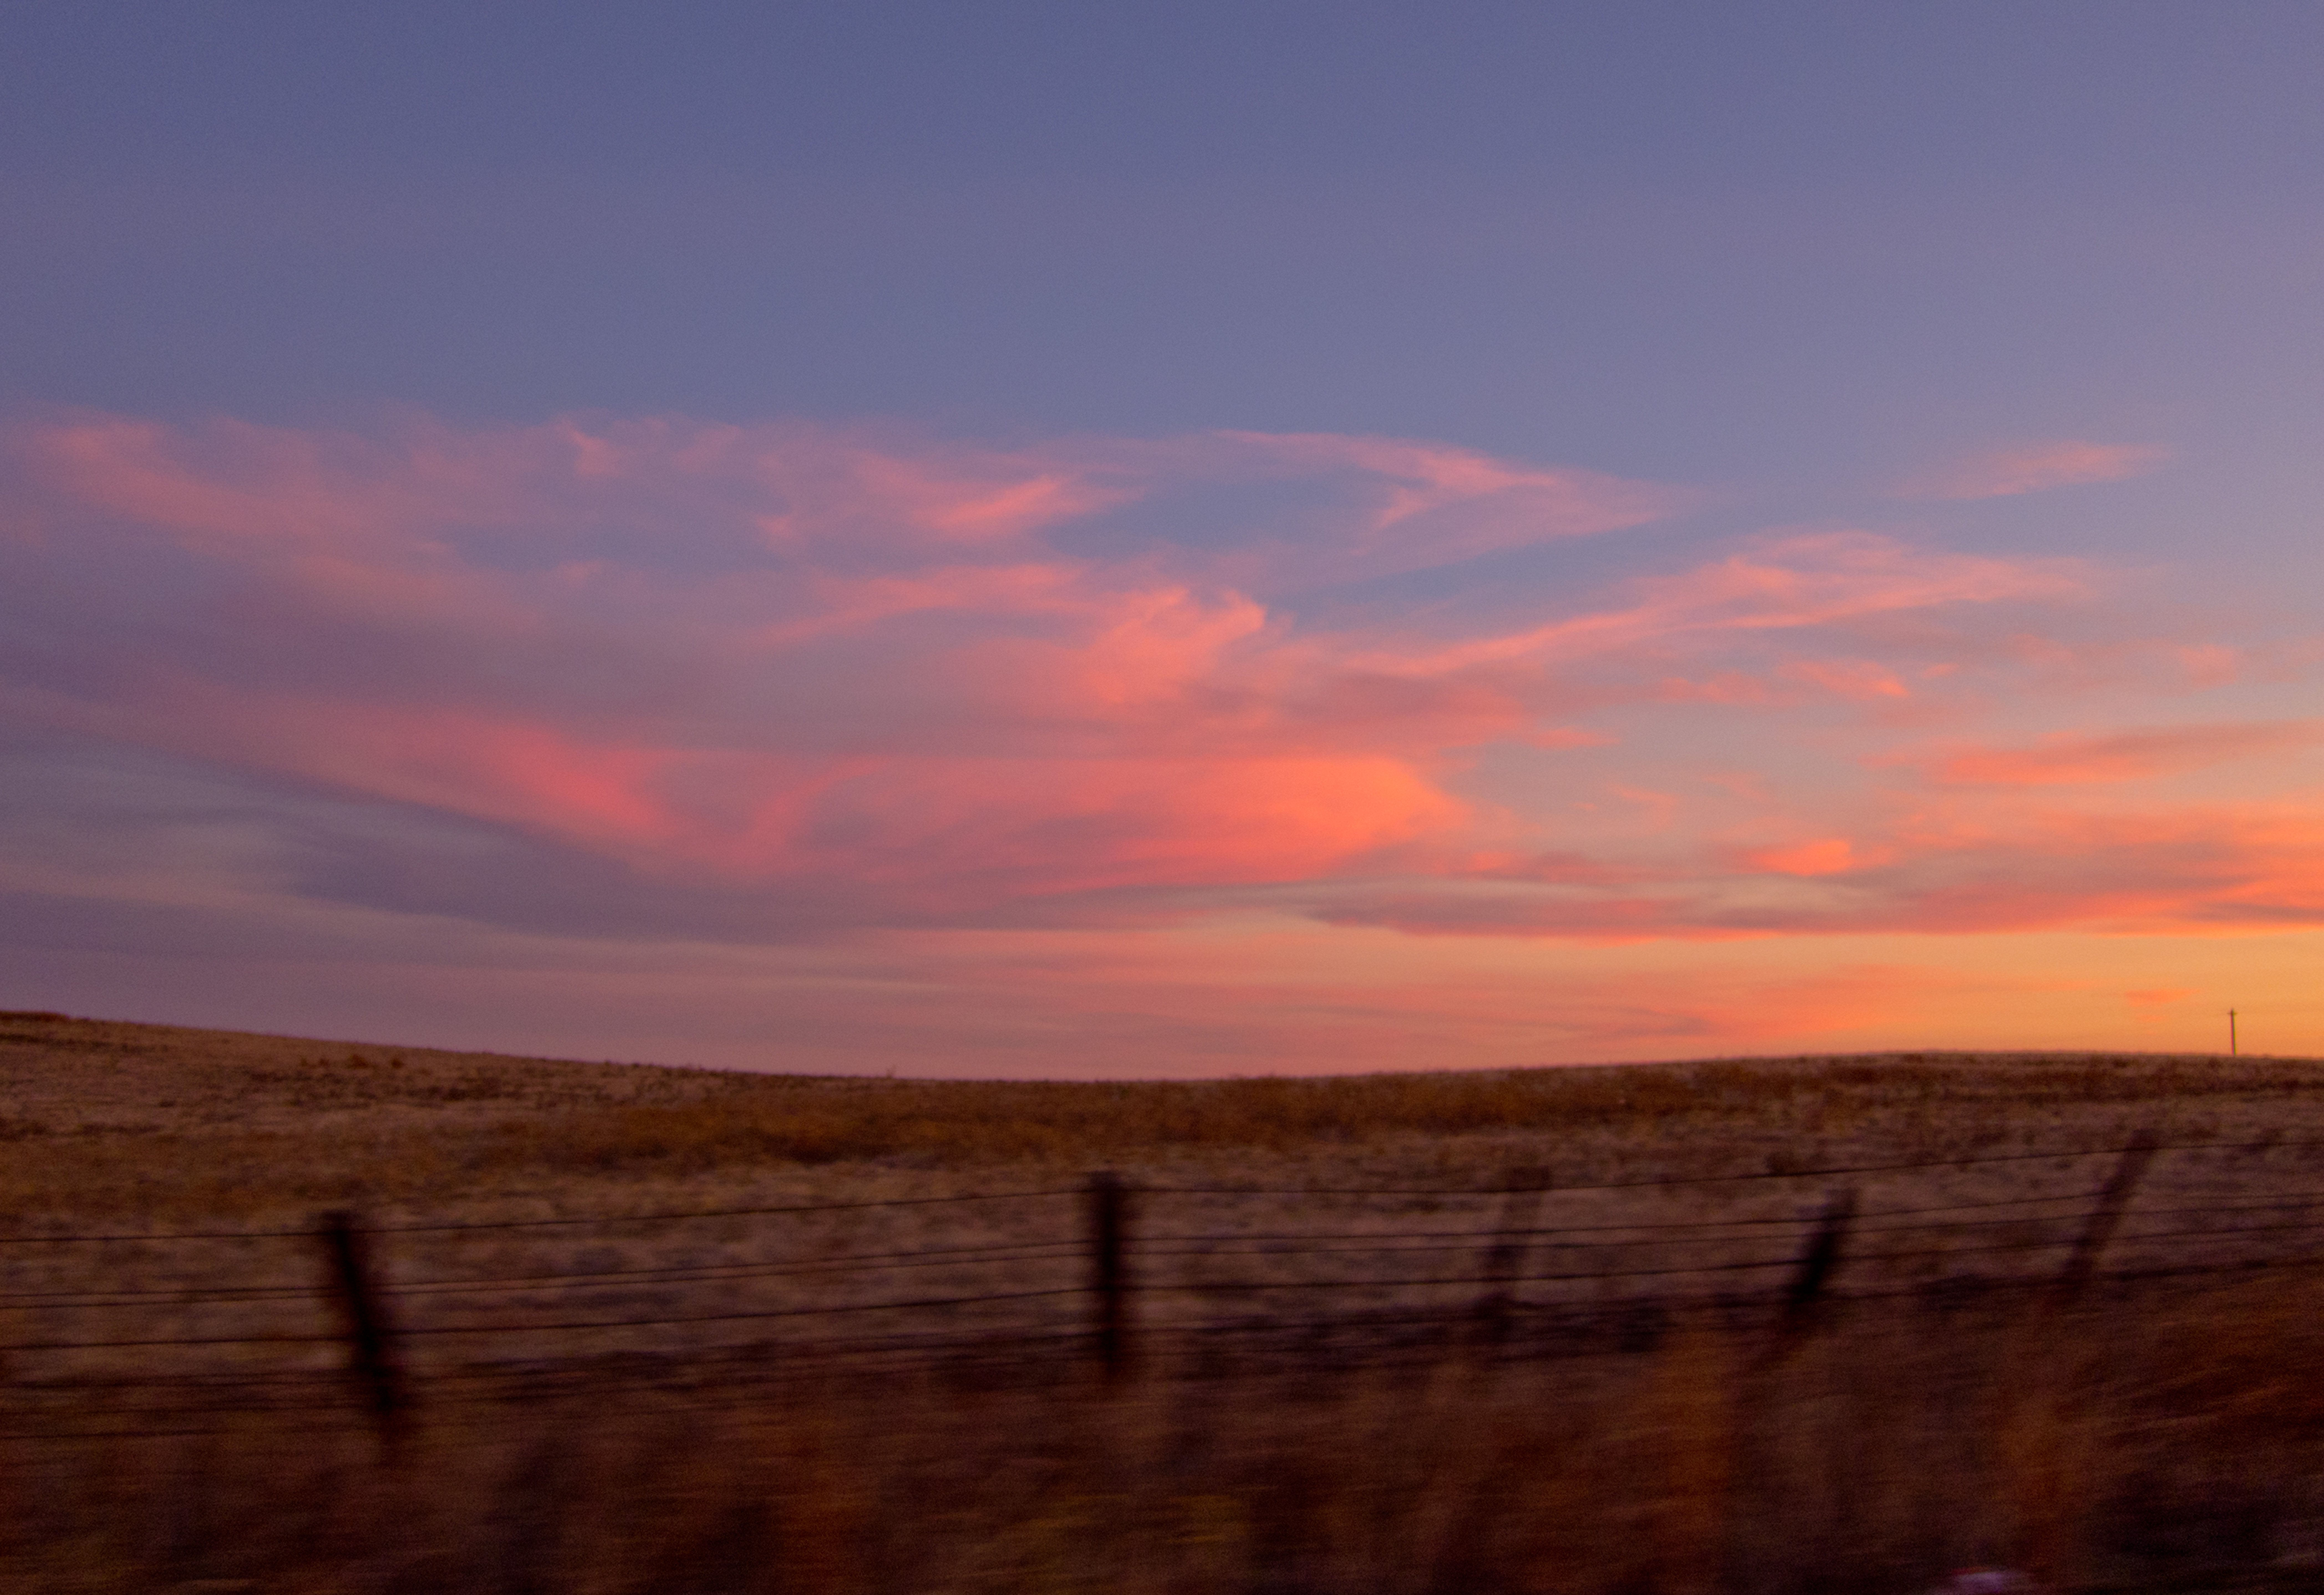
beach, sea, coast, ocean, horizon, cloud, sky, sun, sunrise, sunset, field, prairie, sunlight, morning, hill, dawn, dusk, evening, plain, afterglow, natural environment, red sky at morning